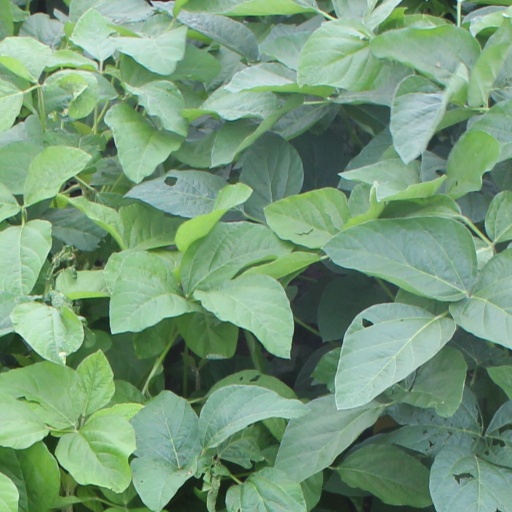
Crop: soybean